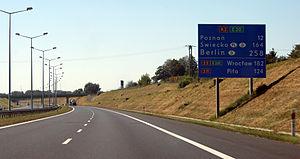
Les réseaux autoroutiers européens sont l'ensemble des réseaux autoroutiers des différents pays européens.